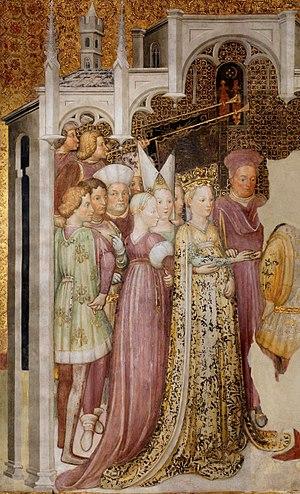
Vuldetrade ou Vultrade ou bien encore Waldrade est une reine des Francs, épouse du roi Thibaut, puis épouse de Clotaire Iᵉʳ. Elle est la fille du roi des Lombards Waccho et la sœur de Wisigarde. Elle épouse Thibaut peu après son avènement.
Authari est roi des Lombards d'Italie de 584 à 590.
Théodelinde de Bavière, née vers 570, morte le 22 janvier 627, est une princesse bavaroise, épouse des rois des Lombards Authari puis Agilulf, et mère du roi Adaloald.
Le Duché de Turin fut un des duchés institués par les Lombards en Italie. Il y a assez peu d'informations sur son fonctionnement interne ; même la date de création du duché est incertaine bien qu'il remonte probablement au lendemain de l'occupation lombarde de la ville en 569.
Agilulf ou Agilolf ou encore Ago est proclamé roi des Lombards d'Italie à Milan de 591 à 616. Son long règne est marqué par une trêve avec la papauté et avec l'empereur byzantin Maurice en 598, mettant fin à trente années de guerre en Italie. Il consolide son pouvoir et la domination lombarde dans son royaume, entretient de bons rapports avec les Francs et les Bavarois, et doit combattre les Avars et les tribus slaves qui menacent le nord-est du puissant royaume lombard.
L'art lombard réunit les manifestations artistiques réalisées en Italie pendant le règne des Lombards. Ceux-ci, arrivés en Italie en l'an 568 et défaits en l'an 774 ont demeuré en Italie méridionale jusqu'à la fin du Xᵉ et au XIᵉ siècle.